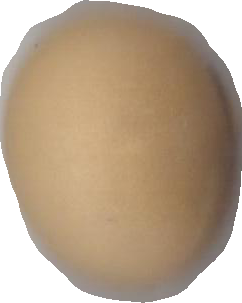
Variety: Dega